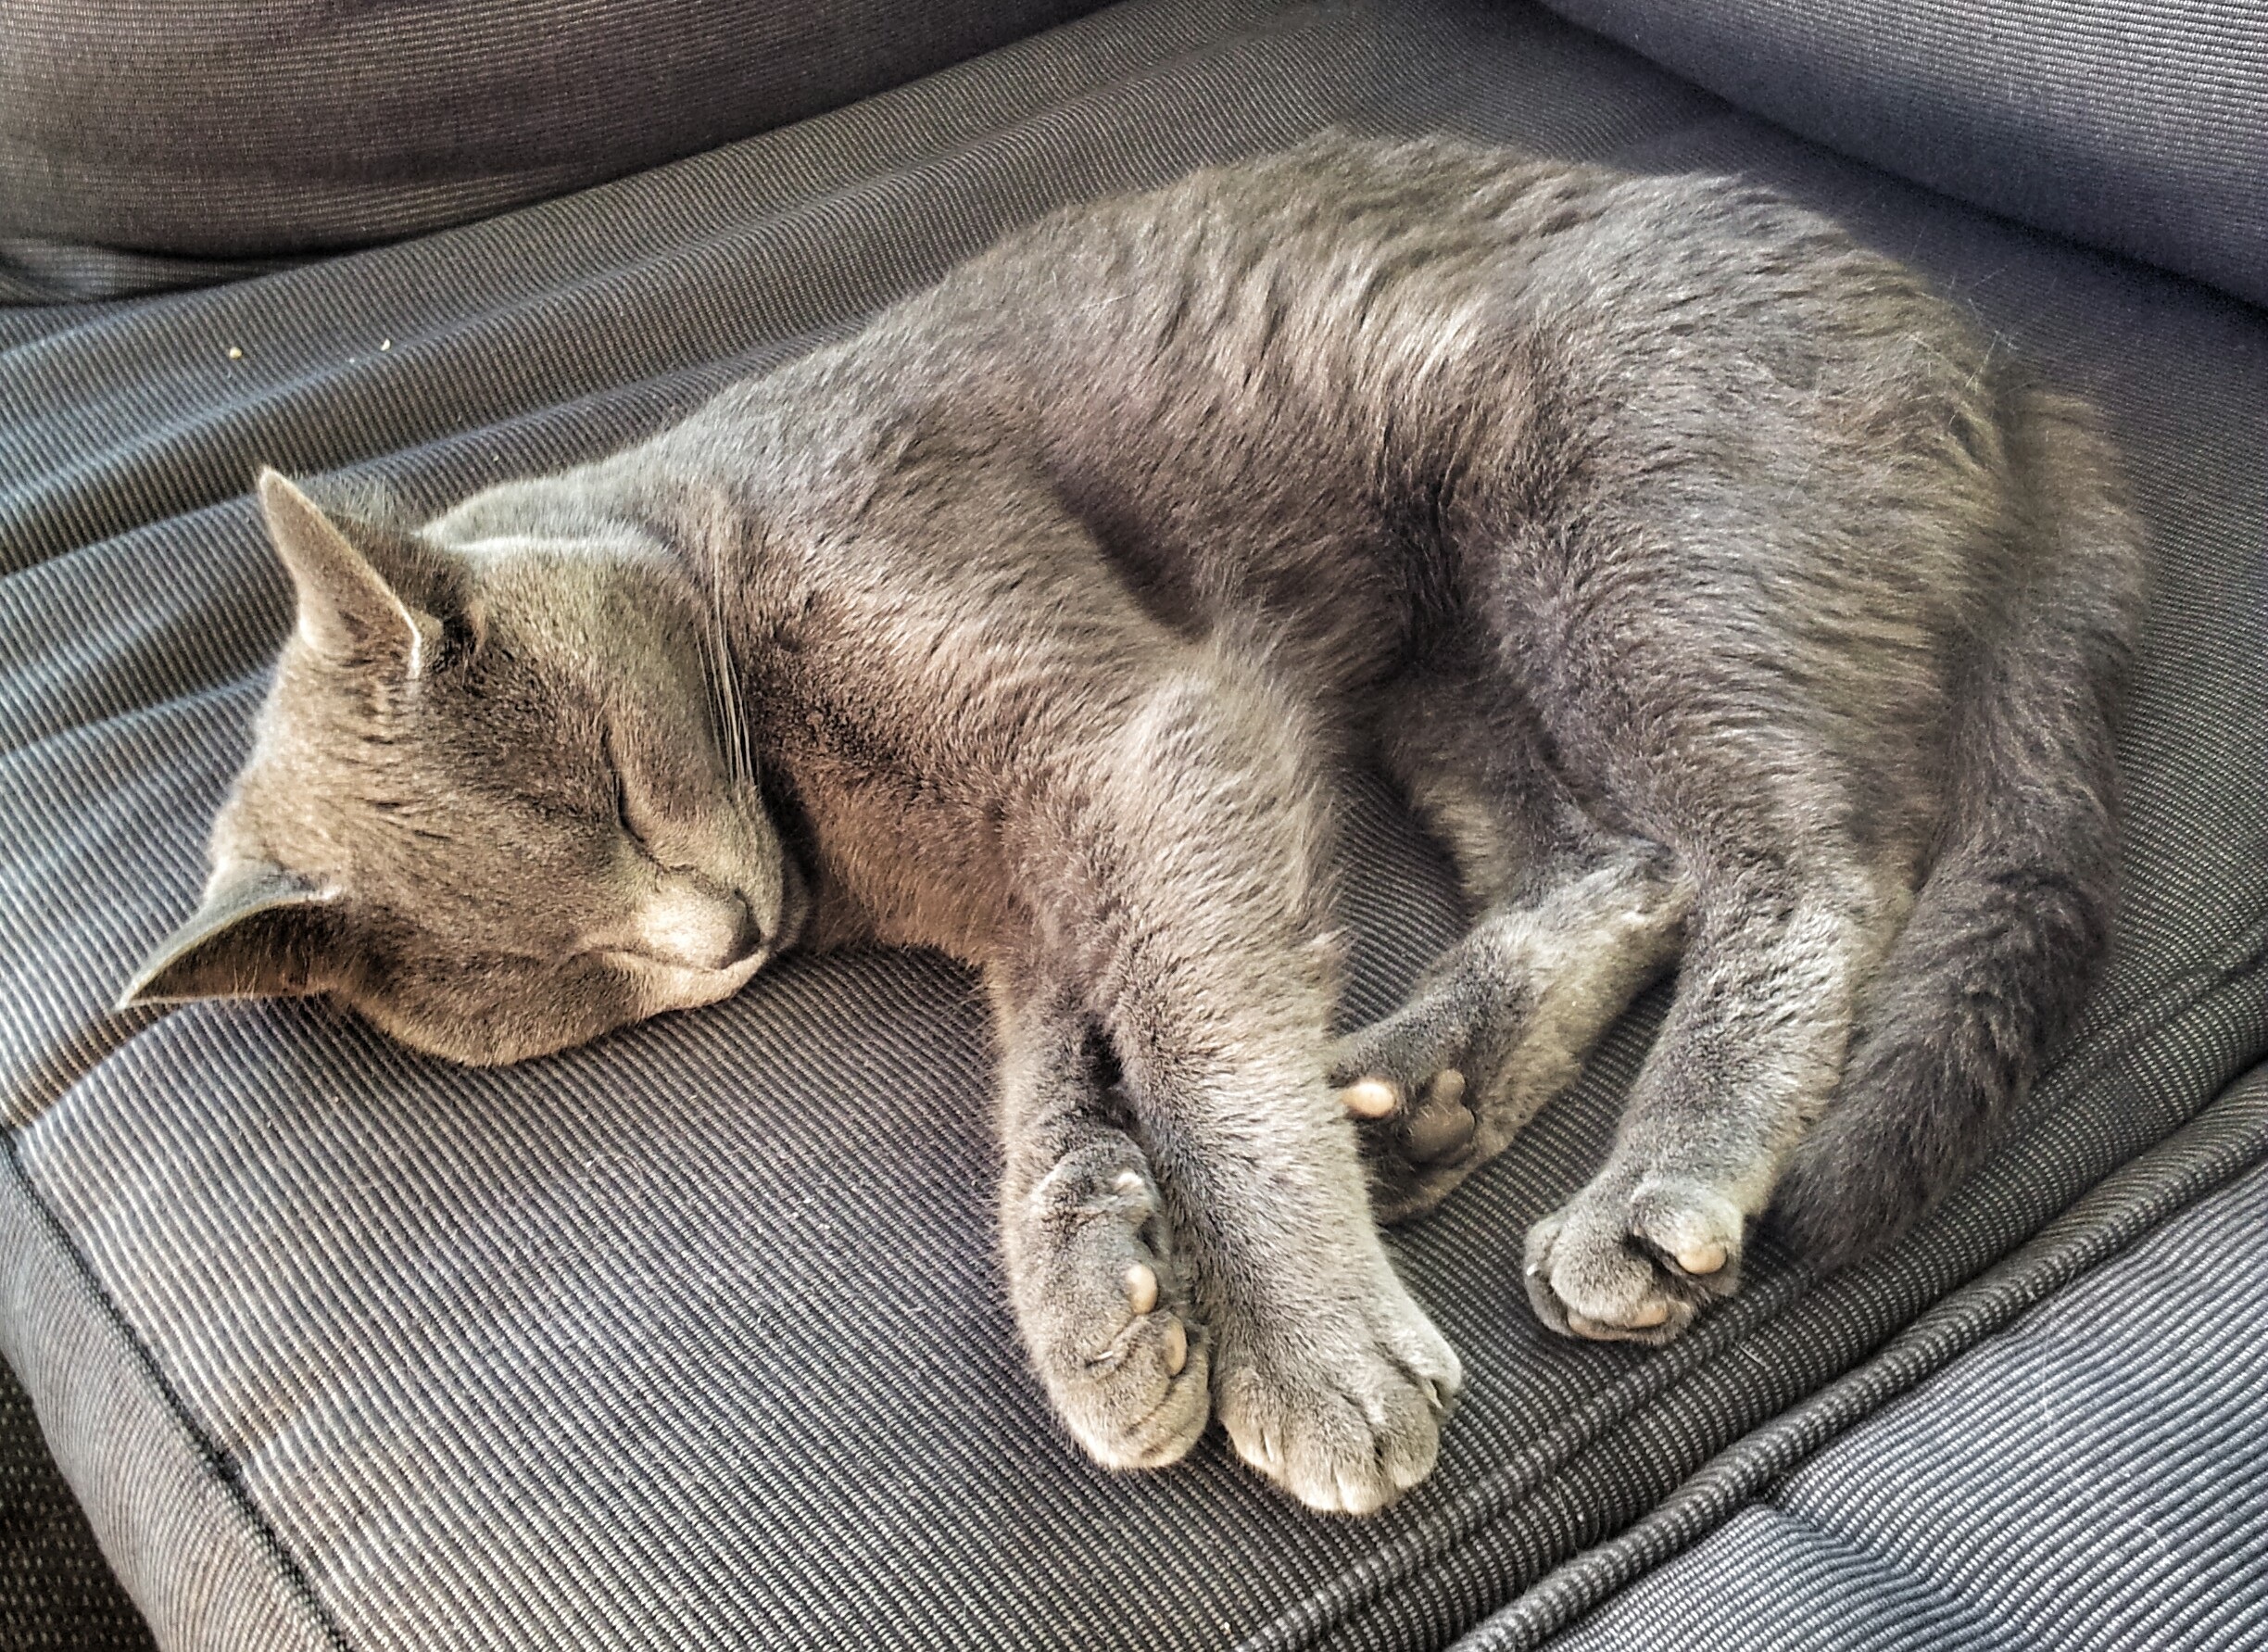
kitten, cat, mammal, gray, sofa, whiskers, sleep, vertebrate, tabby cat, european shorthair, small to medium sized cats, cat like mammal